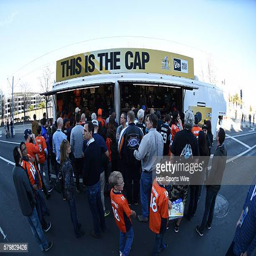
fans purchase memorabilia outside the stadium played